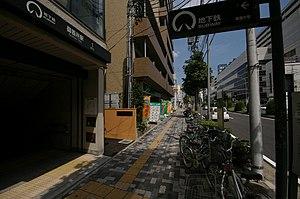
Gokiso est une station du métro de Nagoya sur les lignes Tsurumai et Sakura-dōri dans l'arrondissement de Shōwa à Nagoya.